Sandakan Massacre Memorial

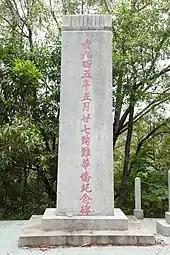
Centre monument.

The memorial is located near the entrance to the Sandakan Chinese Cemetery. Right next to the gate, it is surrounded by a tiled square of six metres long. Link chains connected by stone pillars limit the memorial, which consists of an approximately three metres high stele and two flanking memorial stones.